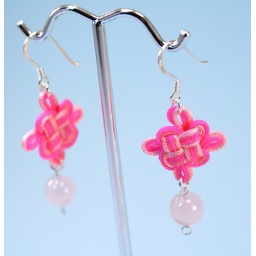
This two pink look really great against the sterling silver and rose quartz.